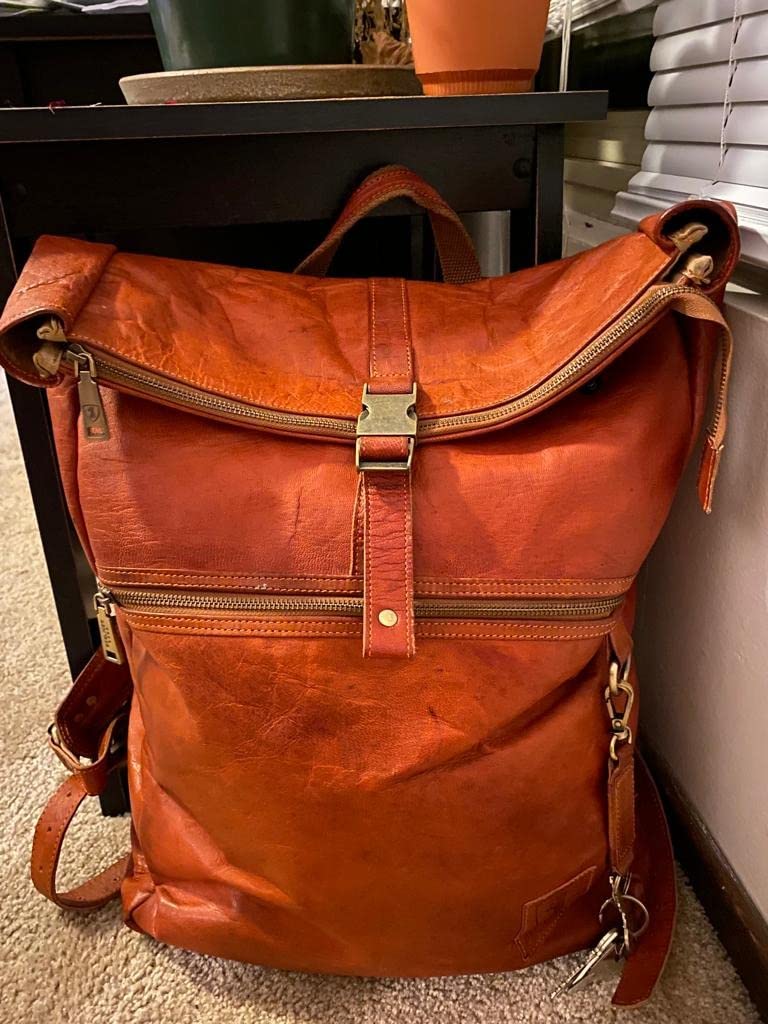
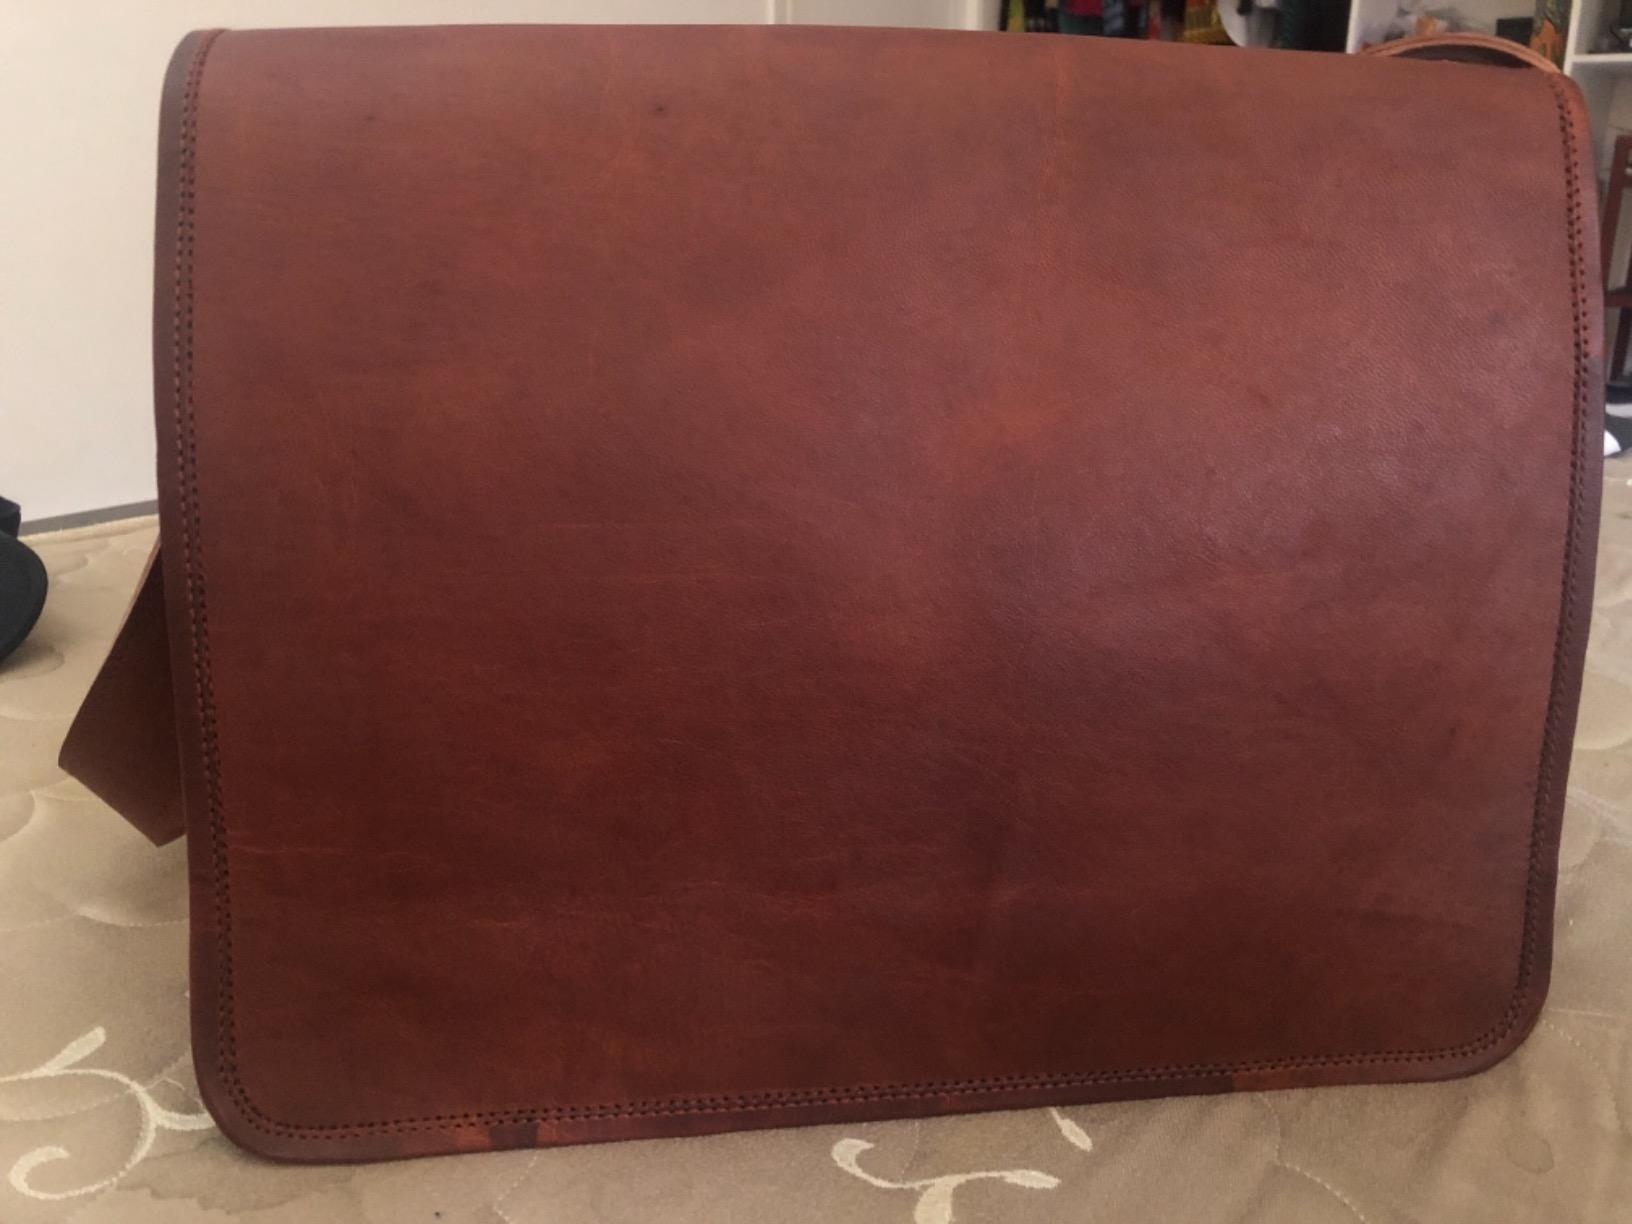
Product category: bag
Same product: no